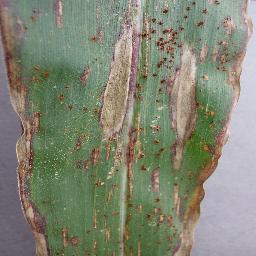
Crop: corn
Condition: (maize)_northern_blight